Processed cheese

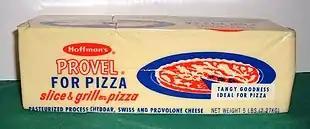
A 5-pound block of Provel "pasteurized process cheddar, swiss, and provolone cheese"

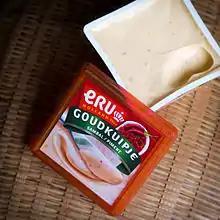
Cheese spreads, such as this one from the Netherlands, may be considered processed cheese in the broad sense

Processed cheese (also known as process cheese; related terms include cheese food, prepared cheese, cheese product, and/or government cheese) is a product made from cheese mixed with an emulsifying agent (actually a calcium chelator). Additional ingredients, such as vegetable oils, unfermented dairy ingredients, salt, food coloring, or sugar may be included. As a result, many flavors, colors, and textures of processed cheese exist. Processed cheese typically contains around 50–60% cheese and 40–50% other ingredients.